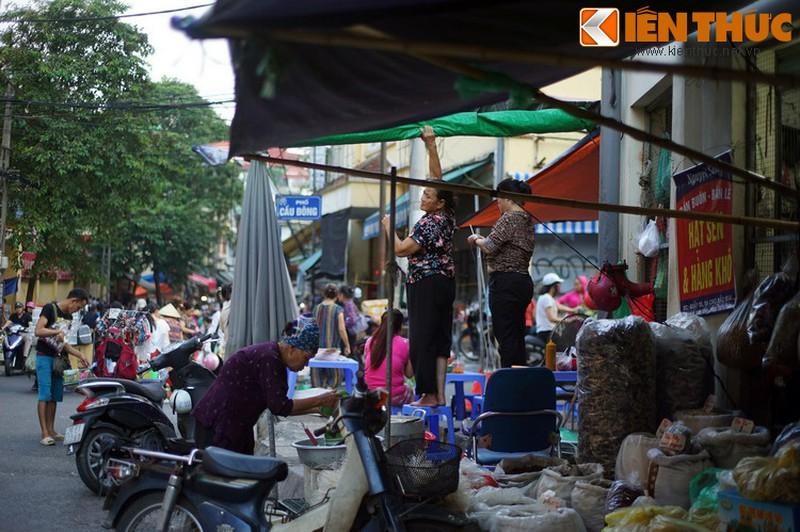
có hai người phụ nữ đang đứng trên những chiếc ghế